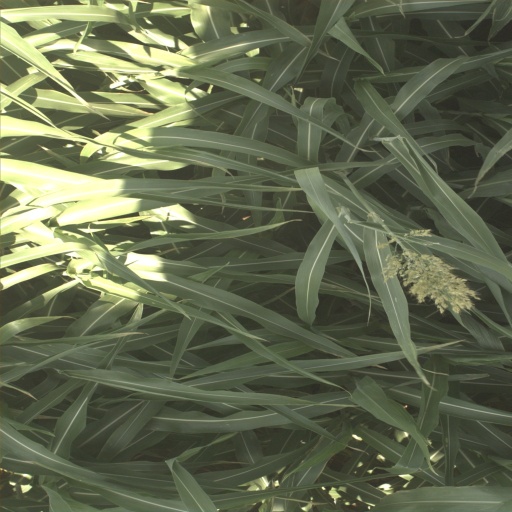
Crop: sorghum